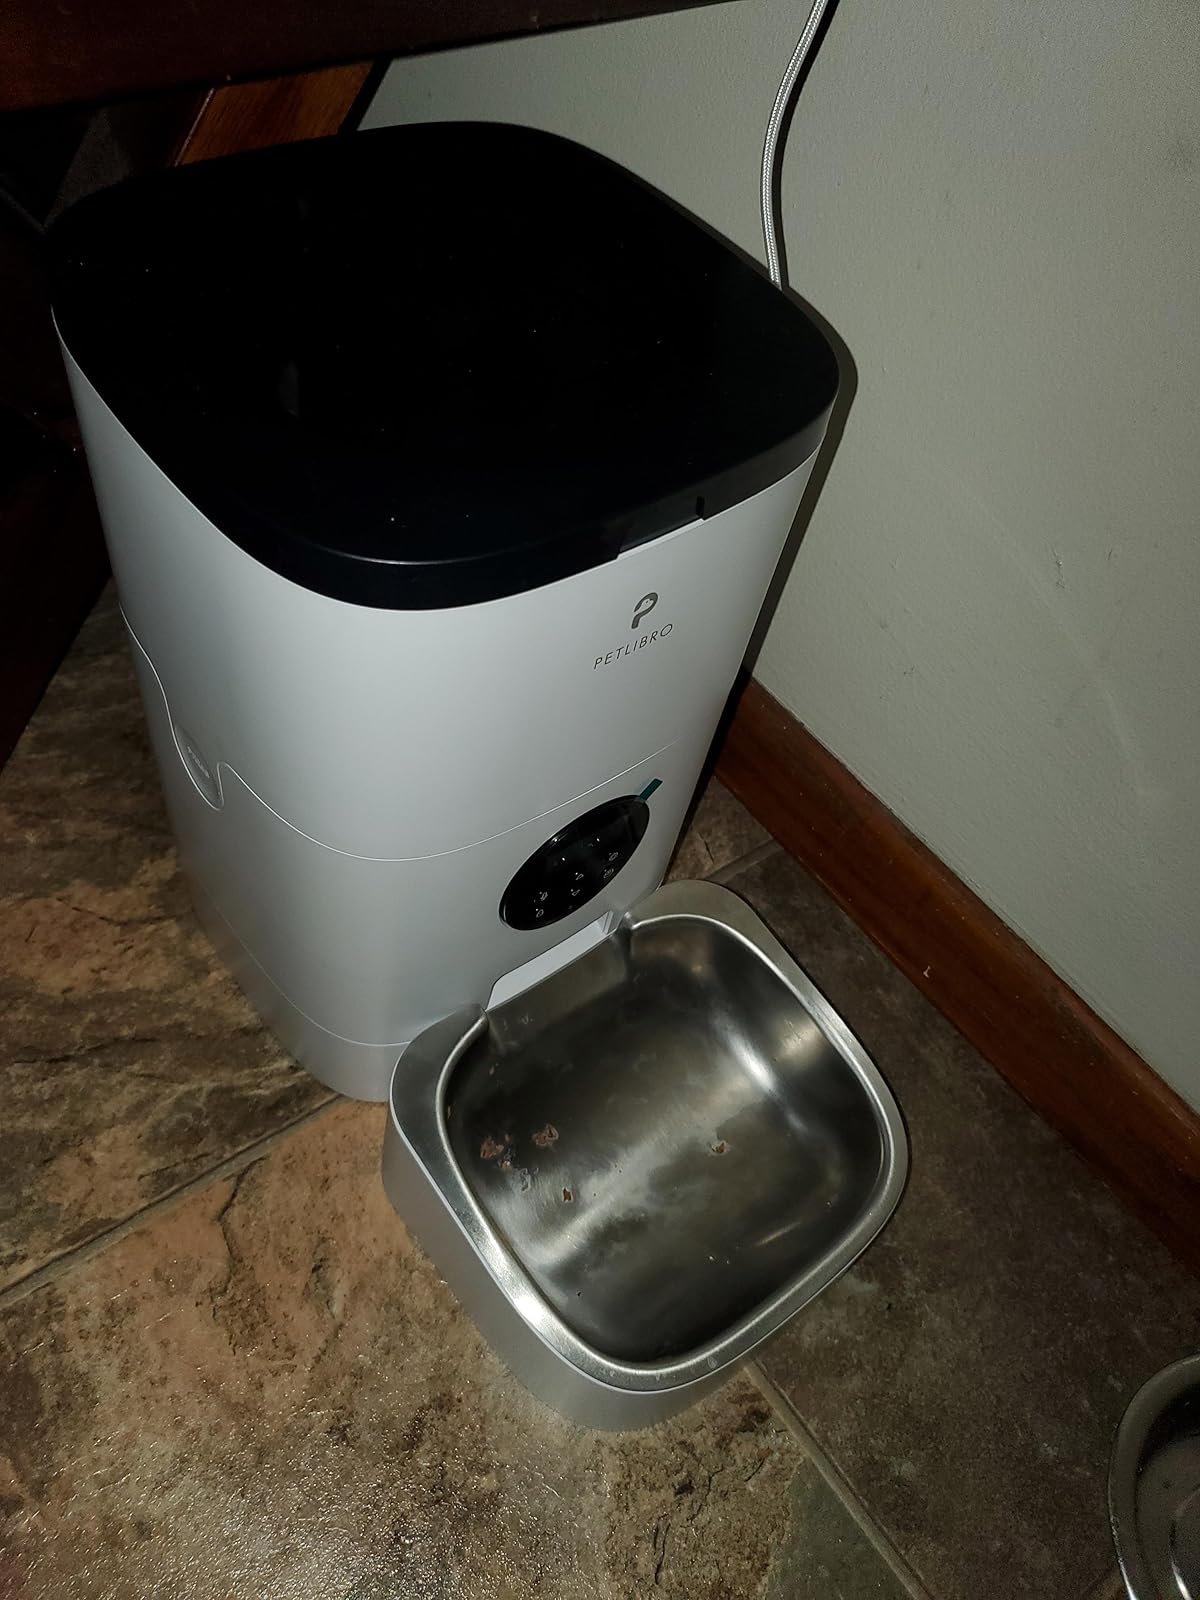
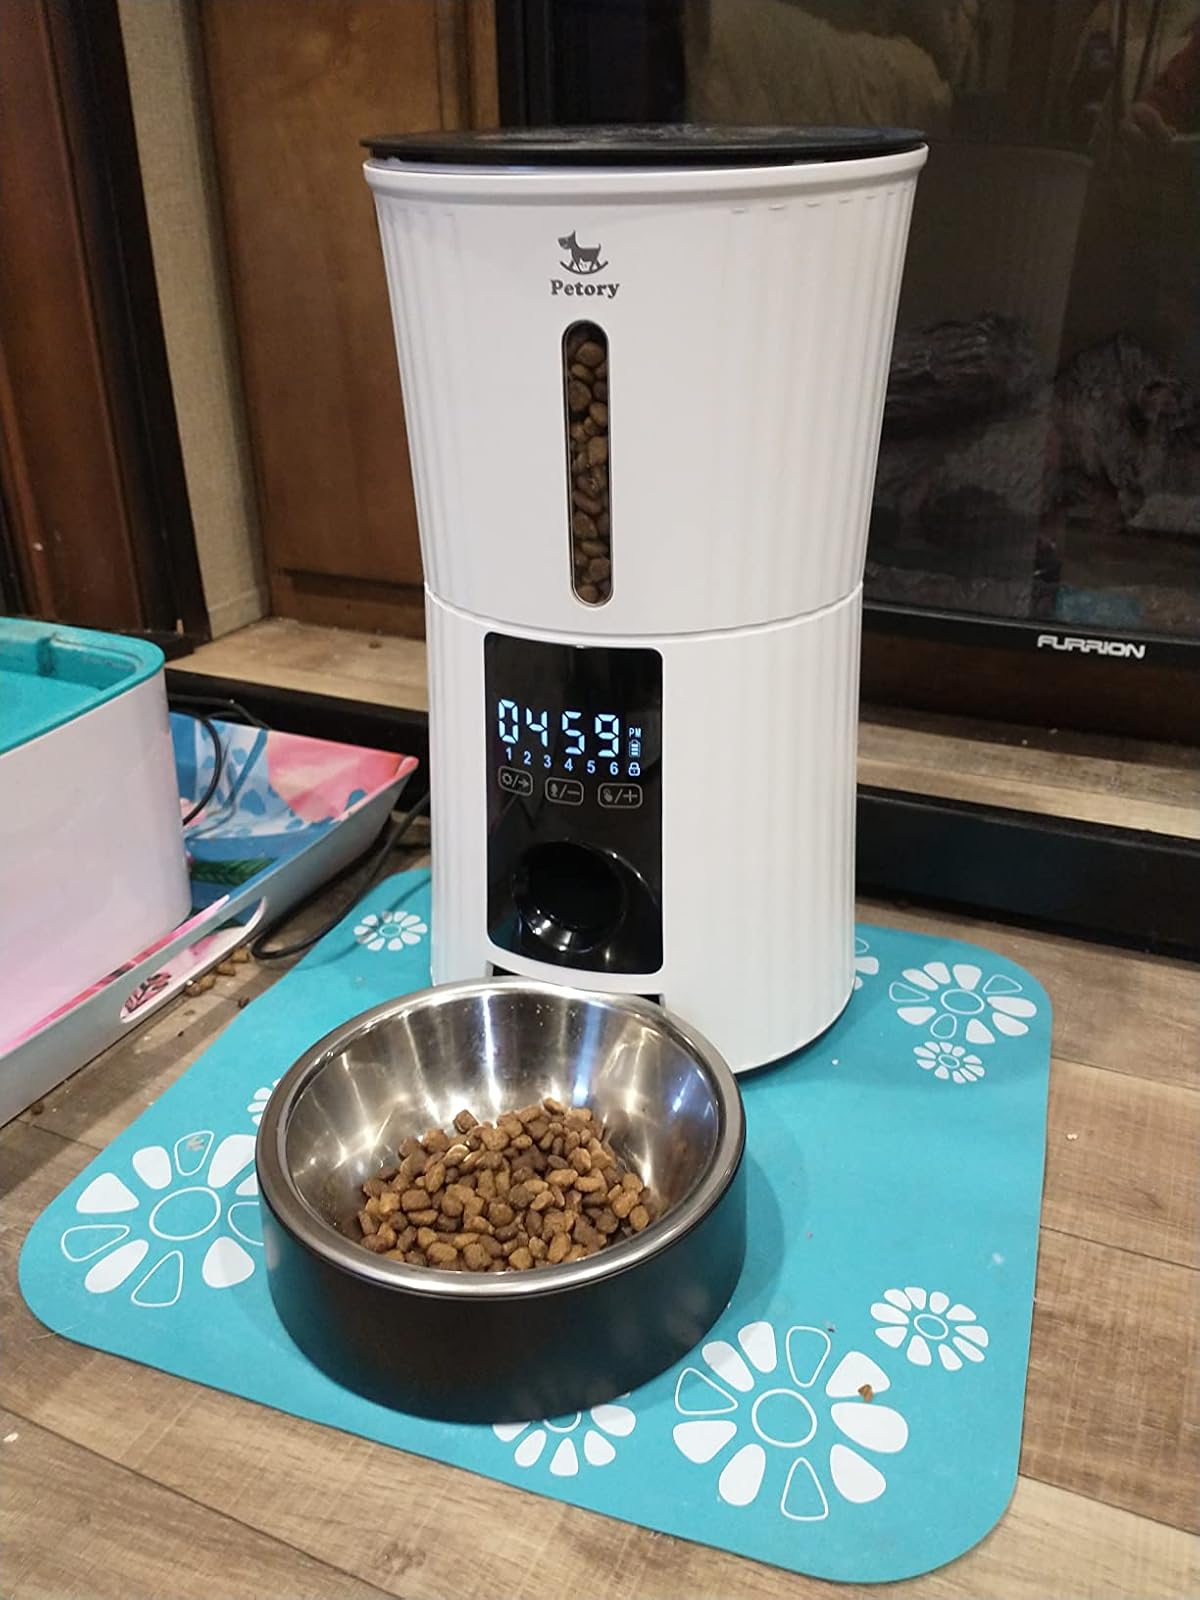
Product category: items_feeder
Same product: no